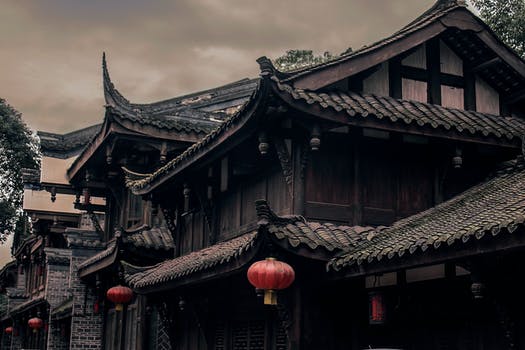
Label: No Watermark